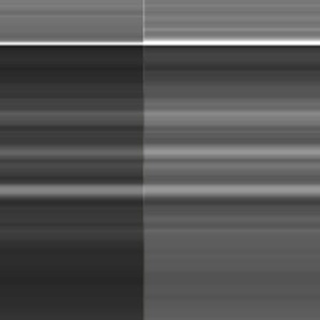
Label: sugarcane_bacterial_blight